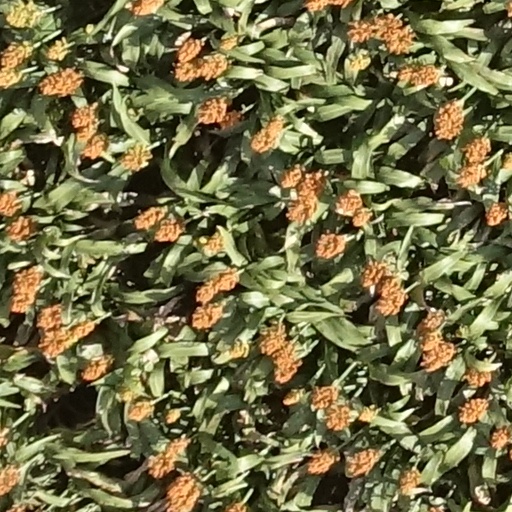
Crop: sorghum